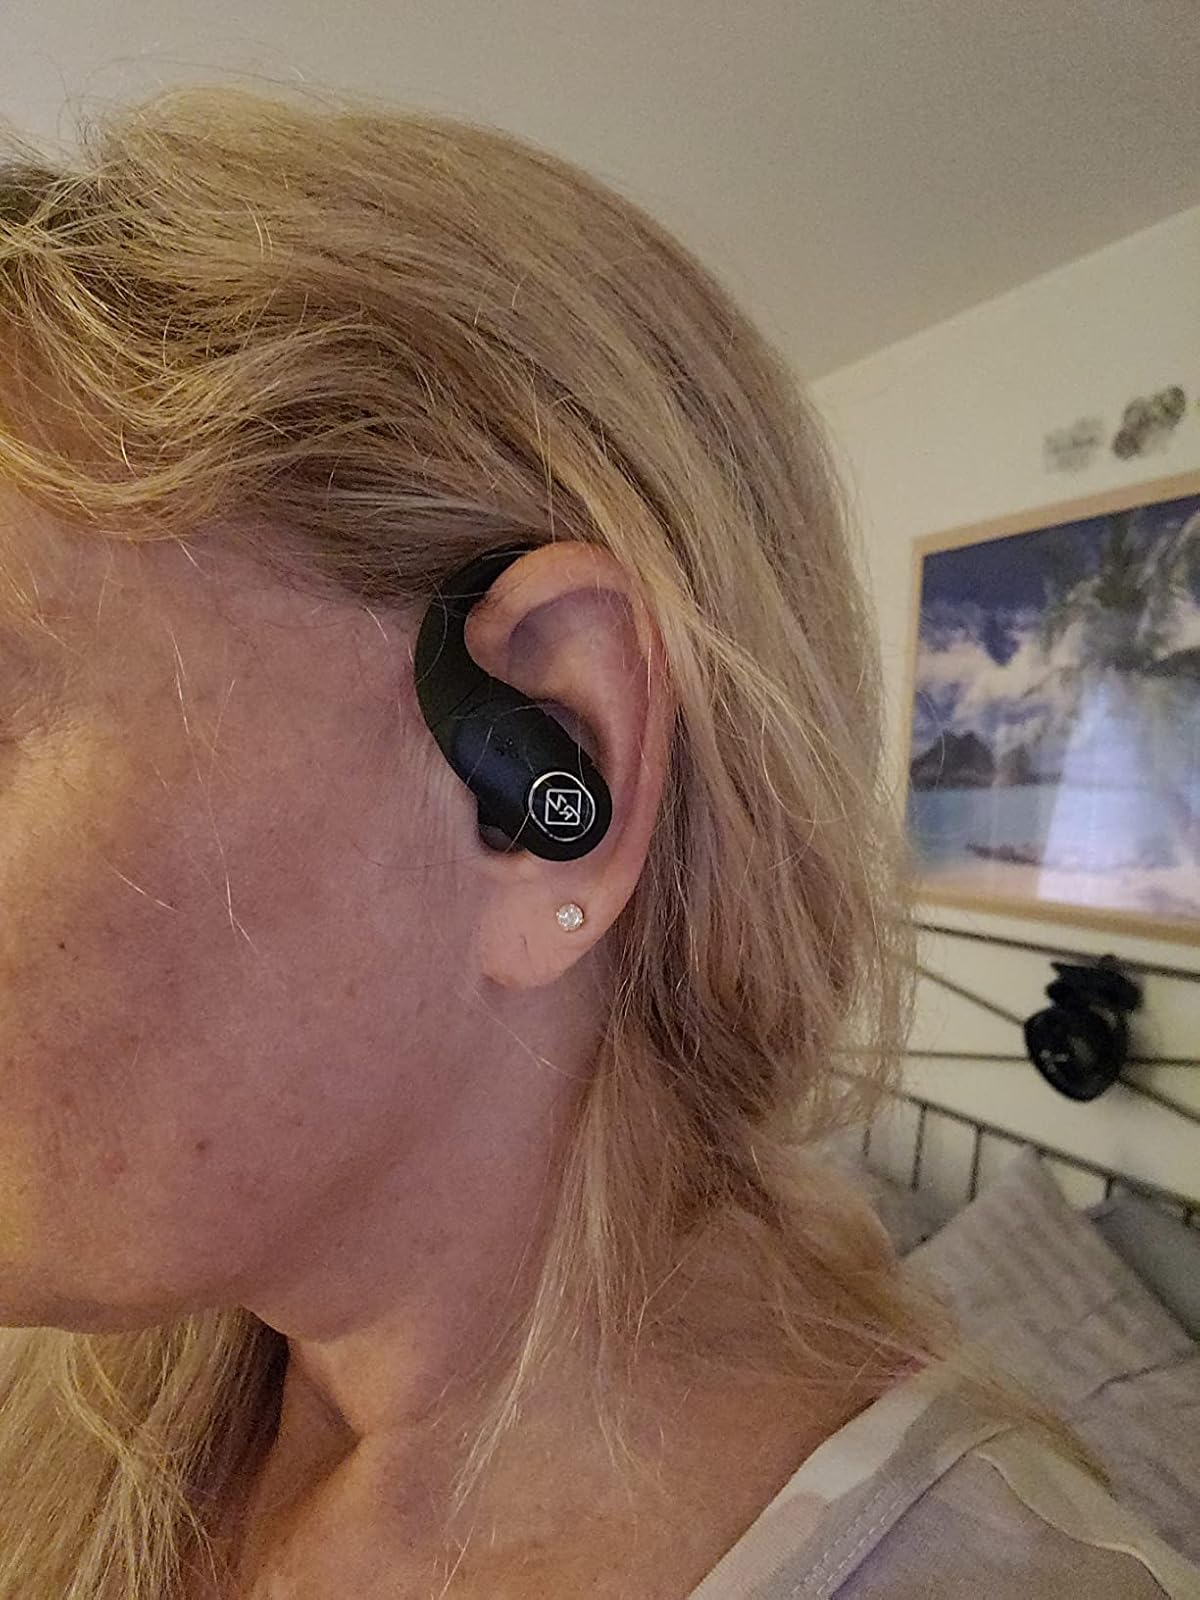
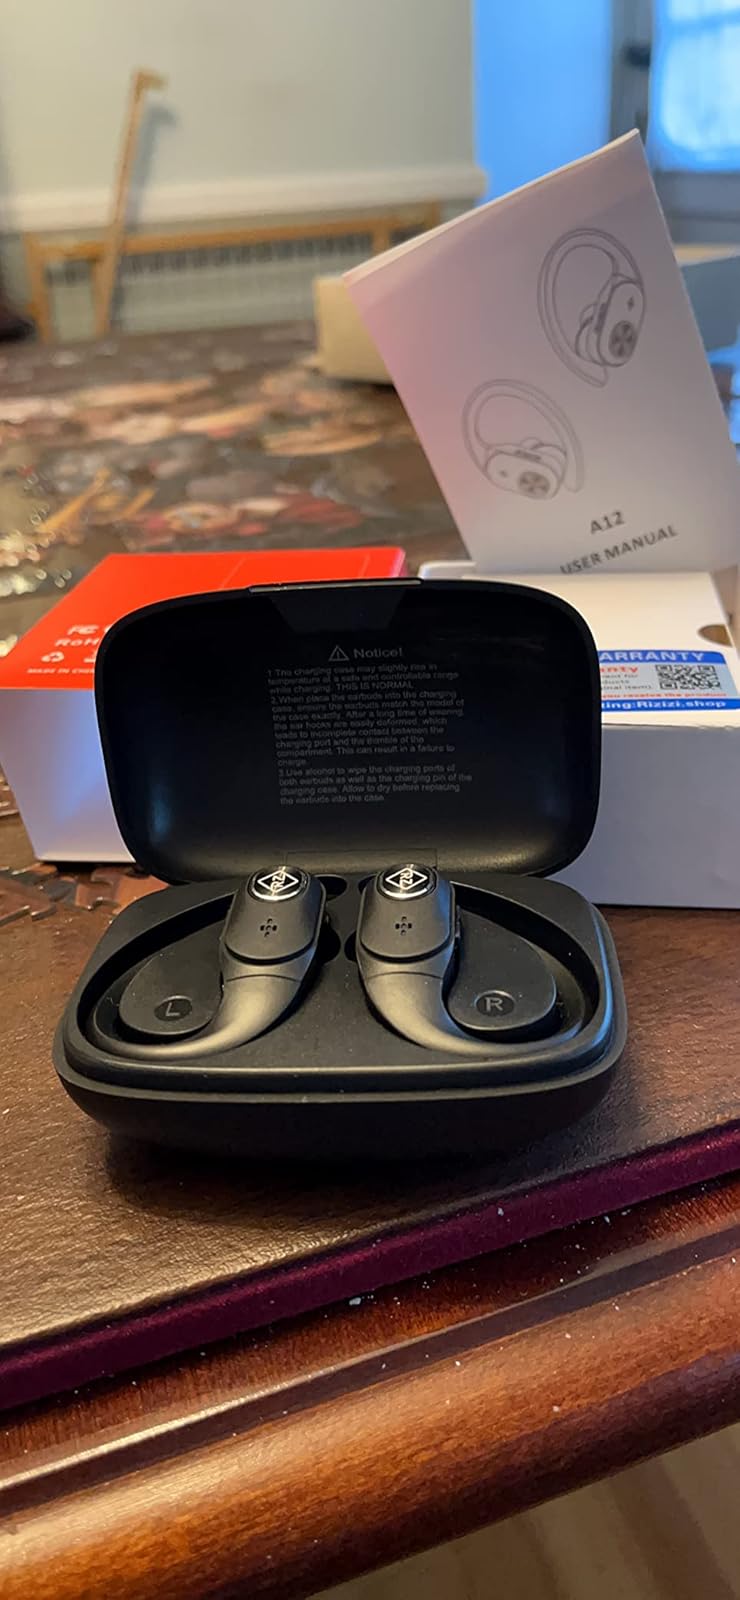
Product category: earbuds
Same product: yes